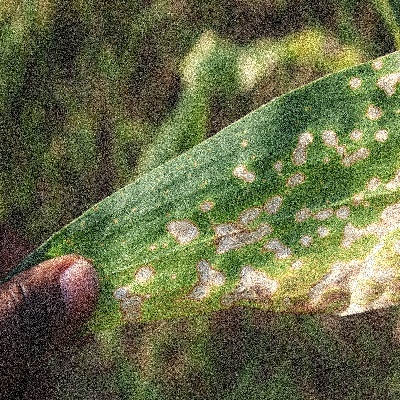
Label: Corn_(Maize)___Leaf_Spot